Heo Jae-won

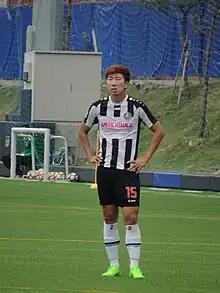
Heo playing for Pahang FA in 2017

Heo Jae-won (born 1 July 1984) is a South Korean football player and manager who is currently the head coach of Cambodian Premier League club Life Sihanoukville.